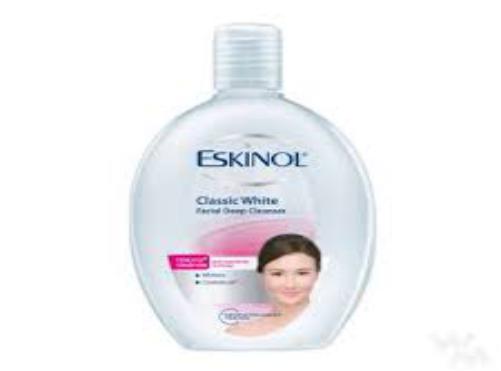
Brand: EskinoL
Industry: Necessities